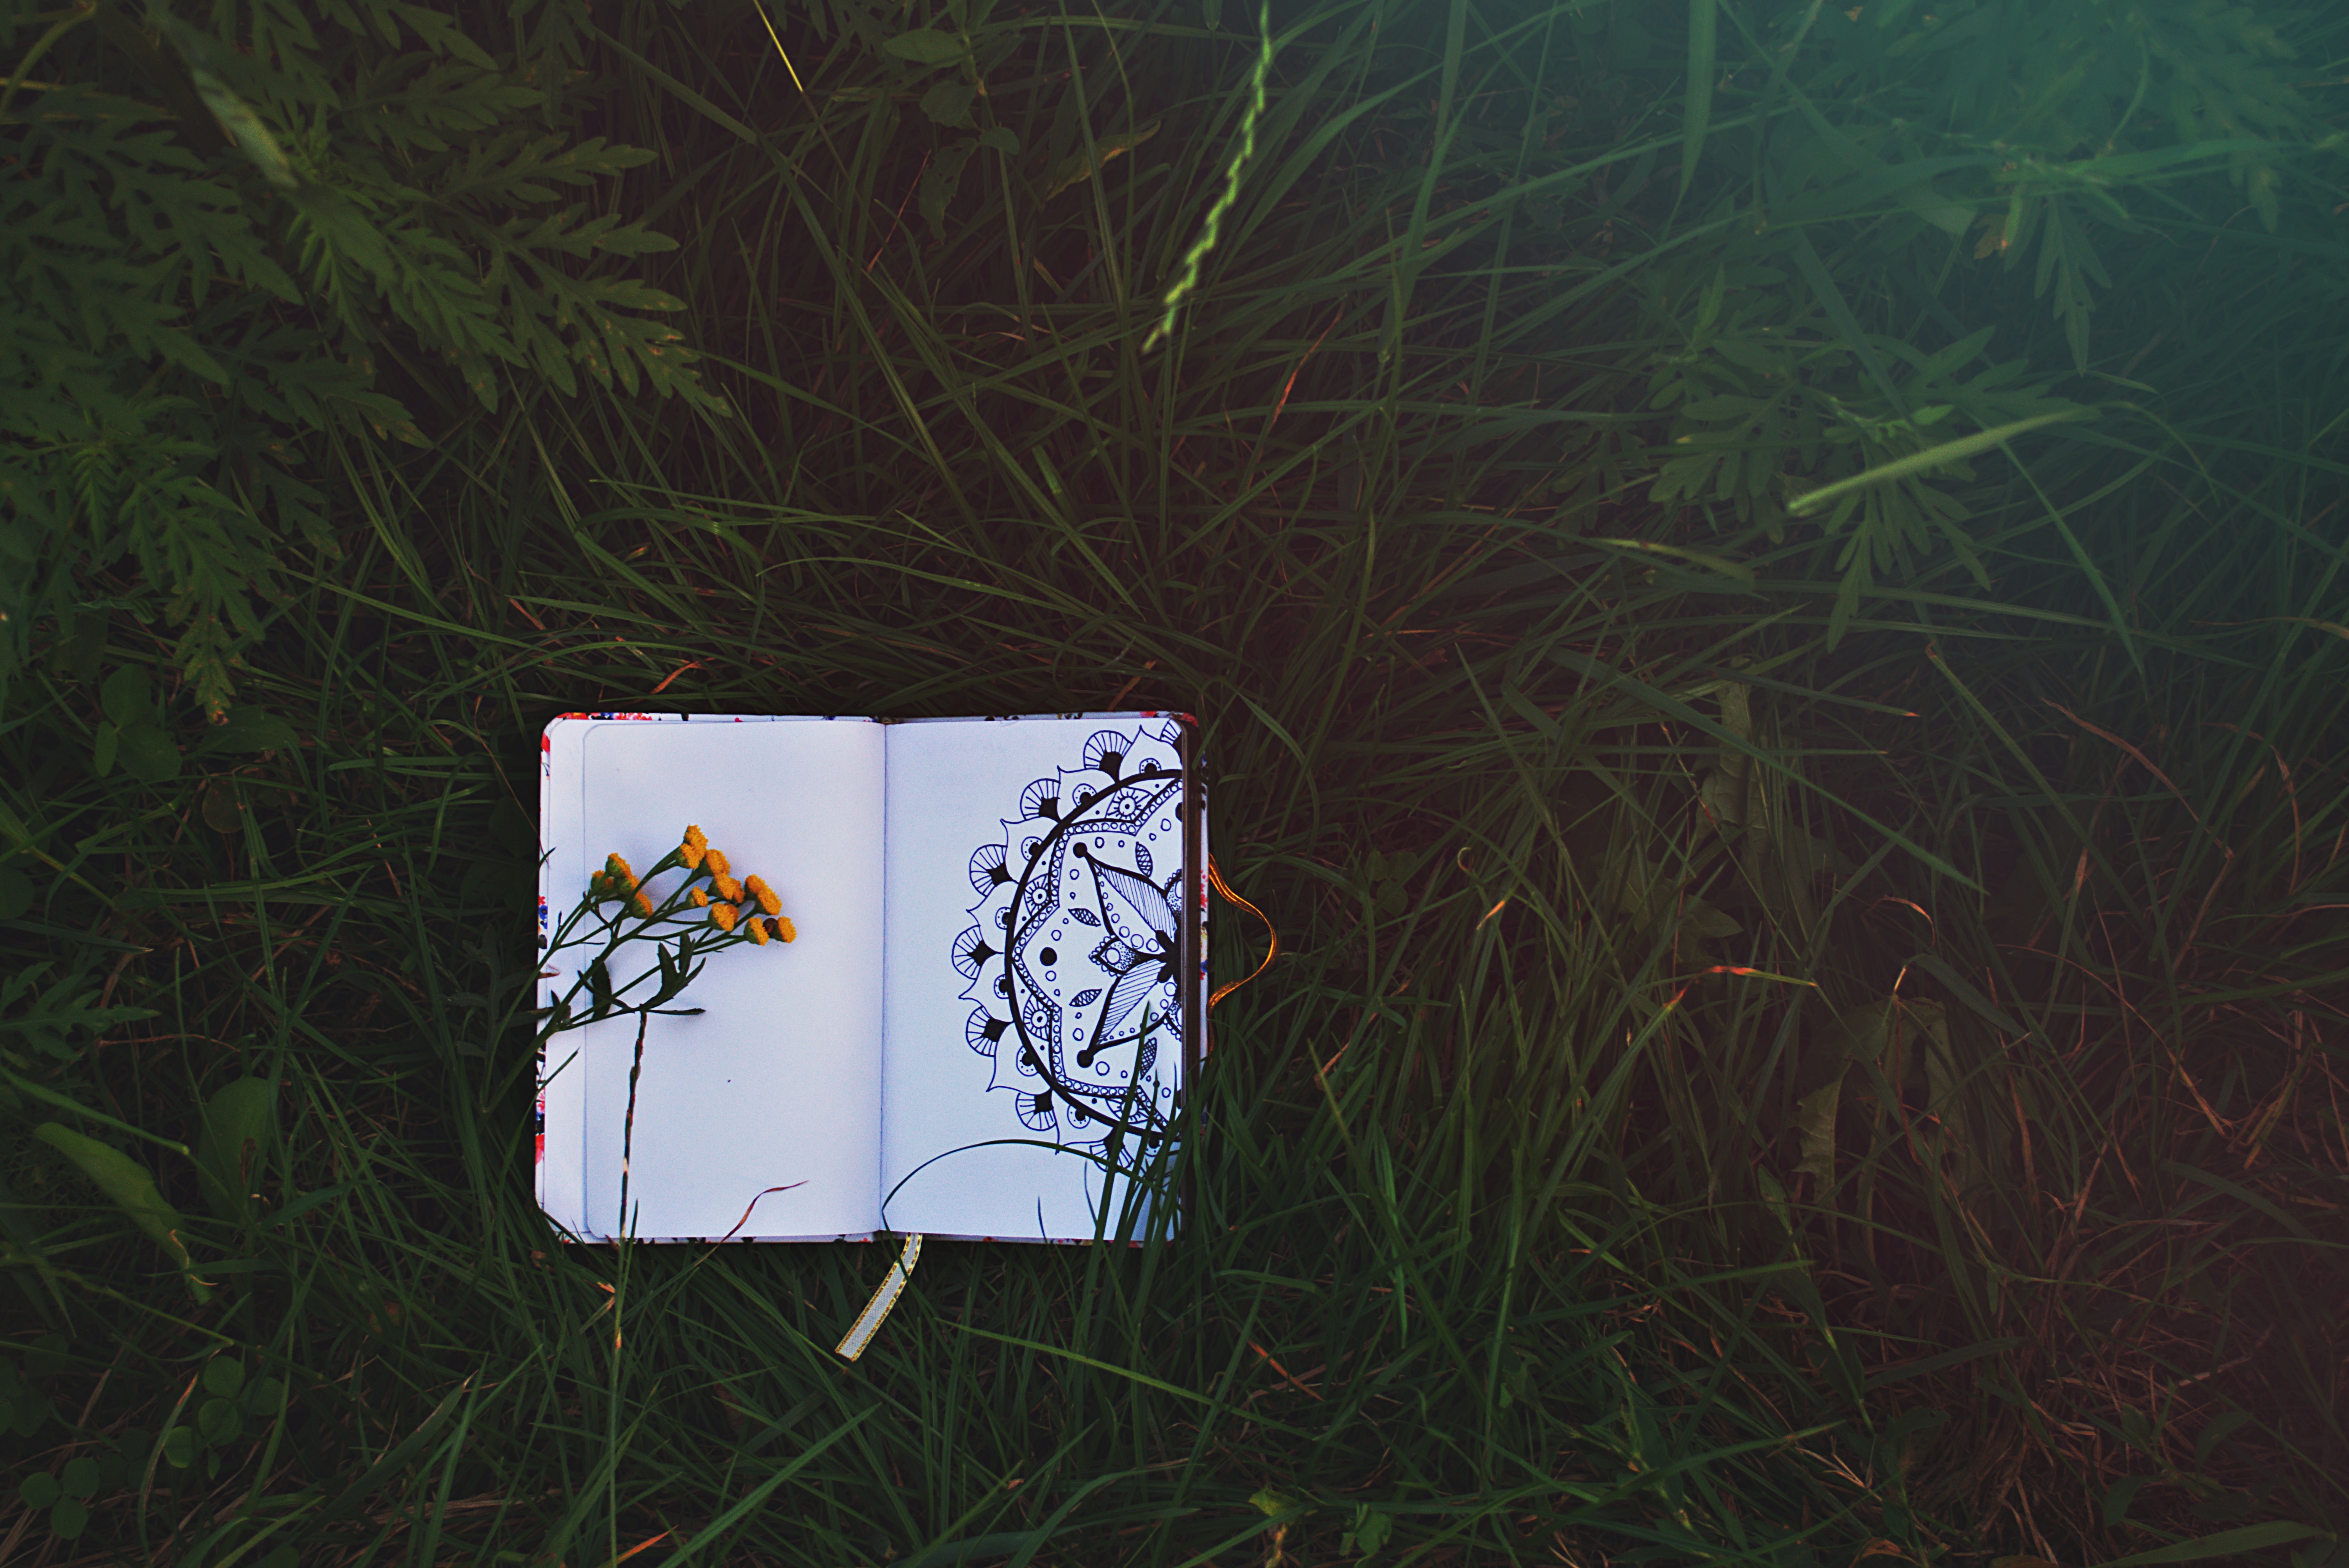
green, illustration, grass